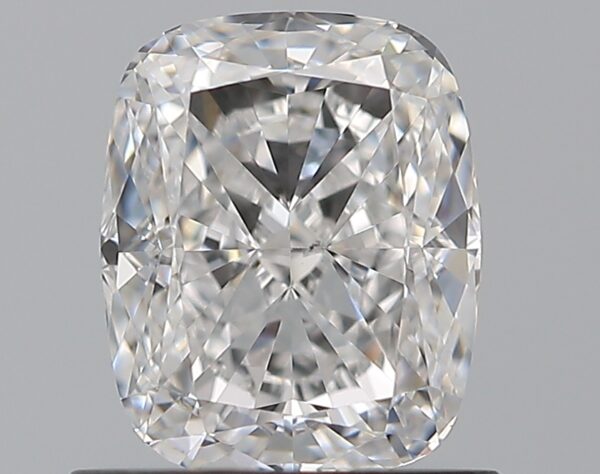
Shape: cushion
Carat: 1
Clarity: VS2
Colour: D
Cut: EX
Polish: EX
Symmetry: VG
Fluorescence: ST
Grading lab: GIA
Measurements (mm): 6.41 x 5.2 x 3.44